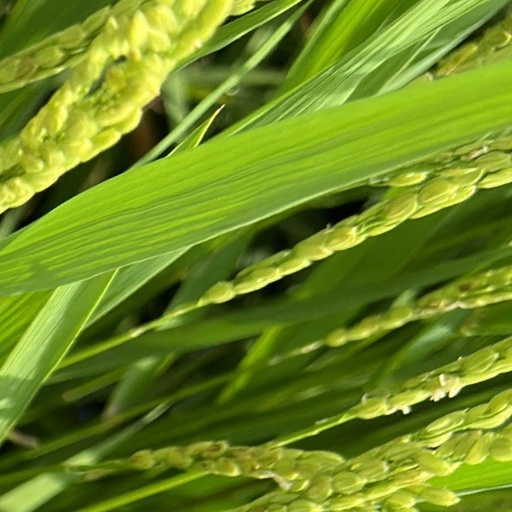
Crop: rice